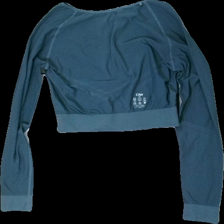
View: back
Type: Training top
Category: Ladies
Brand: Not in the list
Brand text on label: ICIW
Colors: Green
Material: 100% nylon
Cut: Regular, Cropped, C-collar
Size: M
Season: All
Smell: Major
Price range: <50
Recommended usage: Reuse
Comment: strong detergent smell